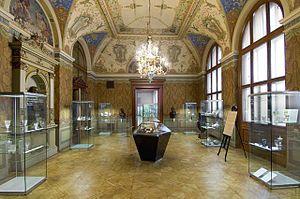
Fondé en 1885, le Musée des Arts décoratifs de Prague est logé dans un édifice néo-Renaissance construit de 1897 à 1899 d'après les plans de l'architecte Josef Schulz. Il a ouvert ses portes en 1900 avec des expositions au premier étage. Les riches collections du musée comprennent des arts décoratifs et appliqués et des œuvres allant de l'Antiquité tardive à nos jours, en mettant l'accent sur les objets européens, en particulier les objets d'art et d'artisanat créés sur les terres de Bohême. L'intérieur impressionnant de l'exposition permanente «Stories of Materials» propose aux visiteurs une excursion dans l'histoire et le développement des arts décoratifs dans les disciplines du verre, de la céramique, des arts graphiques, du design, du métal, du bois et d'autres matériaux, ainsi que des objets tels que les bijoux, les horloges, les textiles, la mode, les jouets et les meubles.